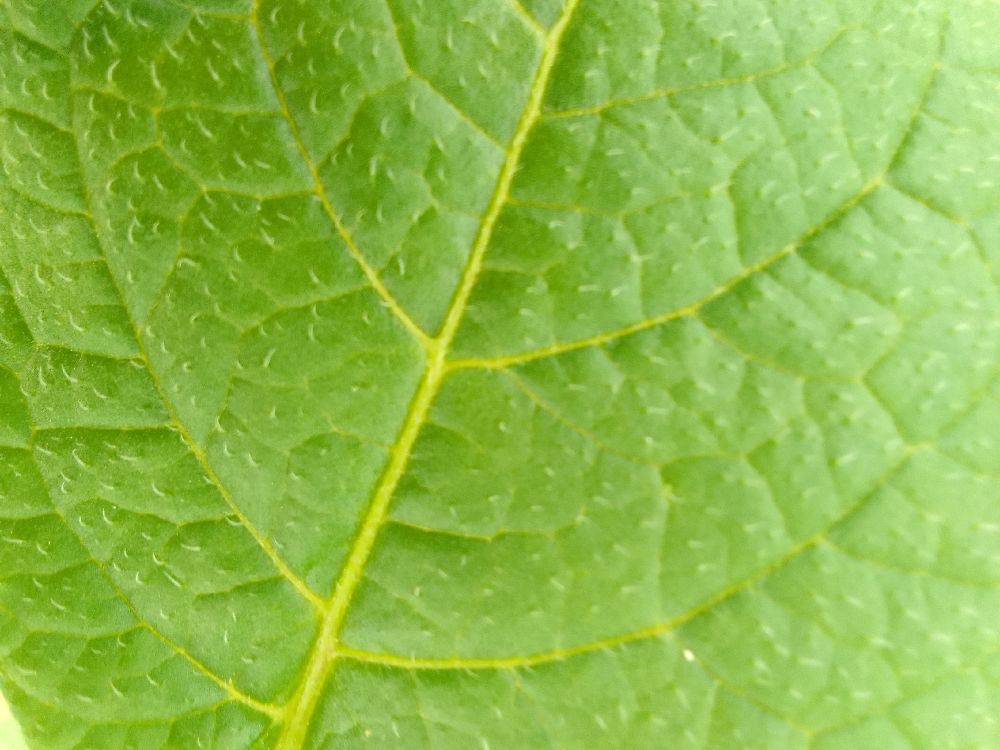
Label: Healthy